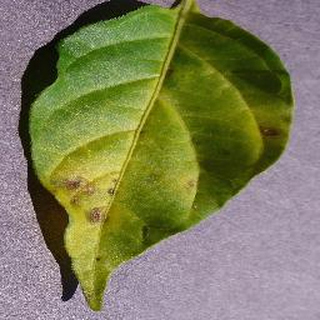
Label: bell_pepper_bacterial_spot